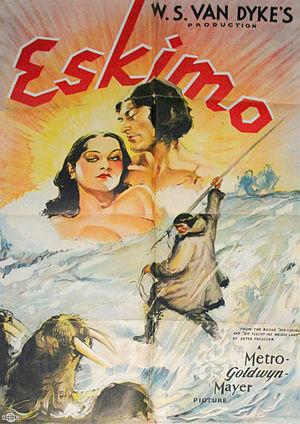
Eskimo est un film américain réalisé par W. S. Van Dyke, sorti le 14 novembre 1933.